Economy of Malaysia

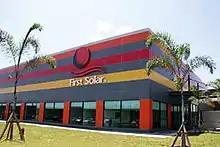
First Solar's factory in Kulim

In 2013, Malaysia's total production capacity for solar wafers, solar cells and solar panels totalled 4,042 MW. By 2014, Malaysia was the world's third largest manufacturer of photovoltaics equipment, behind China and the European Union.